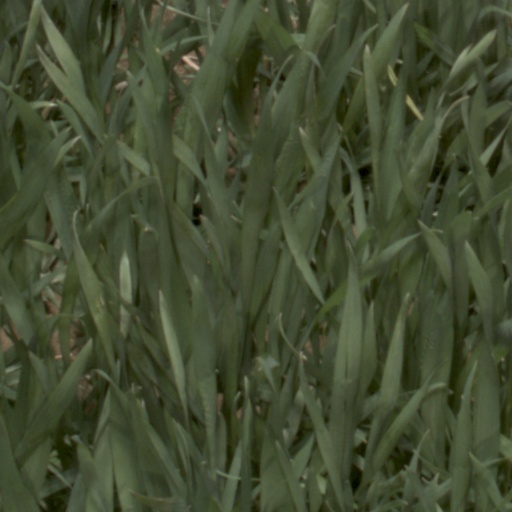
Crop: wheat